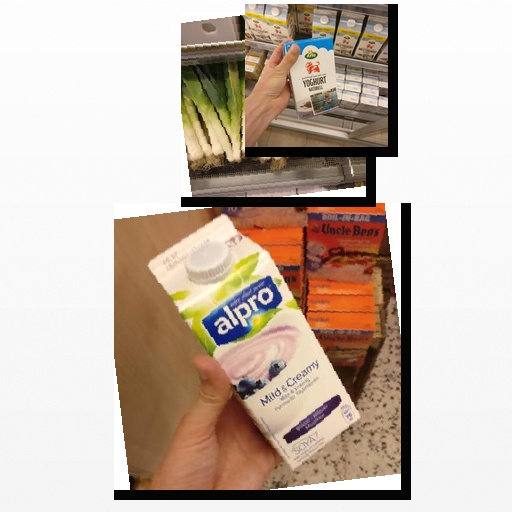
Food items: natural_yogurt, leek, blueberry_soyghurt